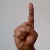
The image shows a hand gesture representing the letter 'D' in Indian Sign Language.